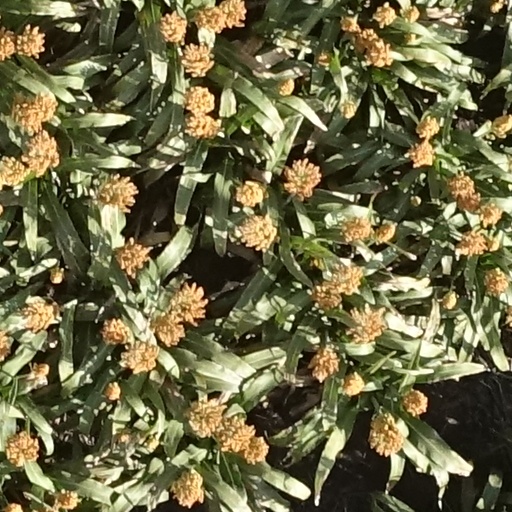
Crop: sorghum